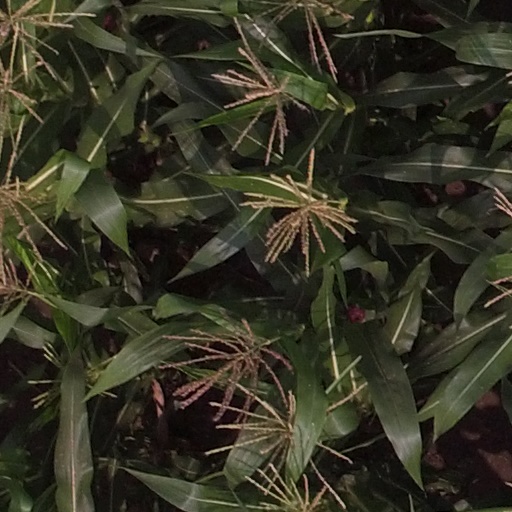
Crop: maize; corn